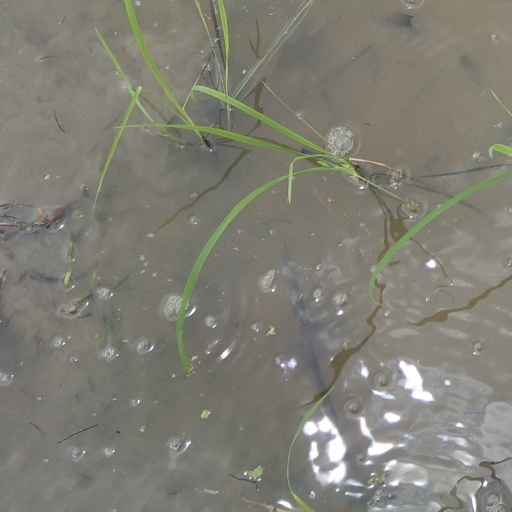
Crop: rice